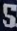
Number: 5